Bane in other media

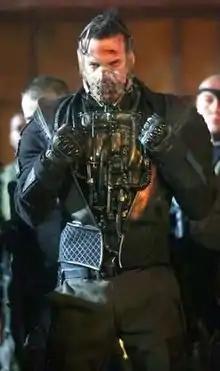
Shane West as Bane in "Gotham"

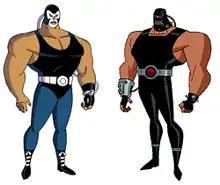
Bane as depicted in "Batman: The Animated Series" (left) and subsequent appearances (right)

Bane appears in series set in the DC Animated Universe (DCAU), voiced by Henry Silva. Prior to his inclusion, the producers of "Batman: The Animated Series" were reluctant to use the character as they felt his comic incarnation was too gimmicky.